Suzi Quatro

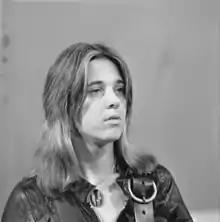
Quatro on the "TopPop" television program, 1973

Musicians who acted as her backing band around this period included Alastair McKenzie, Dave Neal, and Len Tuckey, with Robbie Blunt also being listed by some sources. Tuckey's brother, Bill, acted as tour manager.